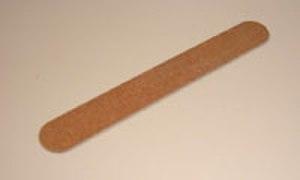
Une lime à ongles est un outil destiné au soin des ongles.